Alfred A. McKethan Stadium

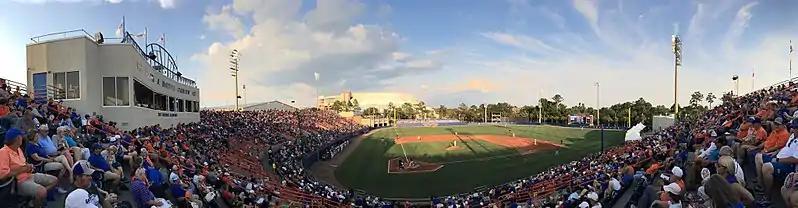
Florida hosting Georgia at McKethan Stadium in 2018

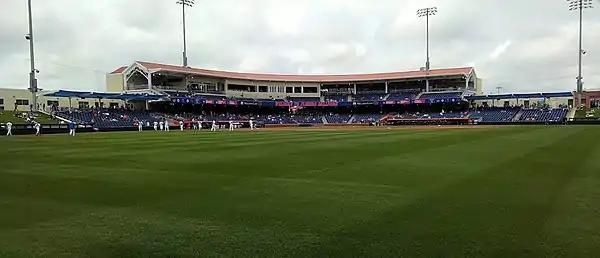
Condron Ballpark at McKethan Field opened for the 2021 season

On October 9, 2017, the University Athletic Association submitted a project plan to the University of Florida outlining a new baseball stadium that was expected to begin construction in September 2018 and be completed by the end of 2019 with a budget of $50 million. Following delays, construction ultimately began February 2019 and concluded in August 2020, with a finished budget of approximately $65 million.